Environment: real
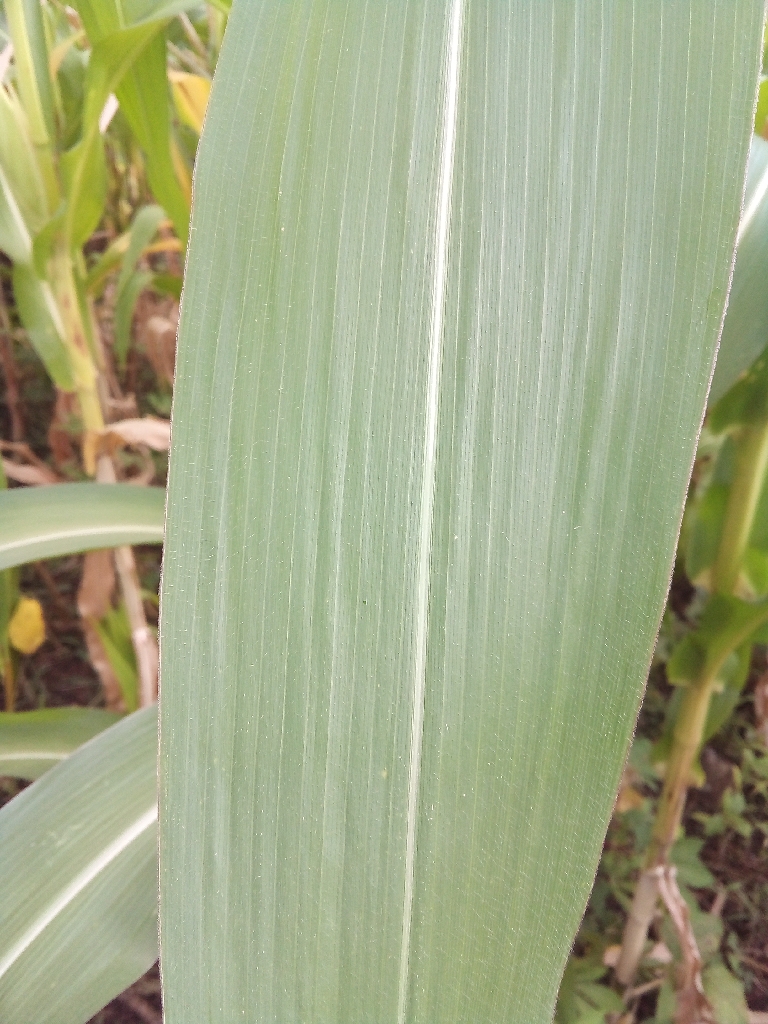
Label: healthy